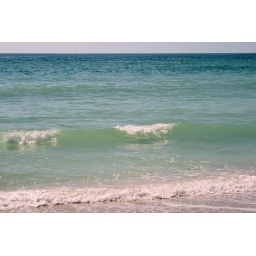
Coquina Beach in Bradenton Beach, FL. I love it when the water is turquoise &amp;amp; clear like this!